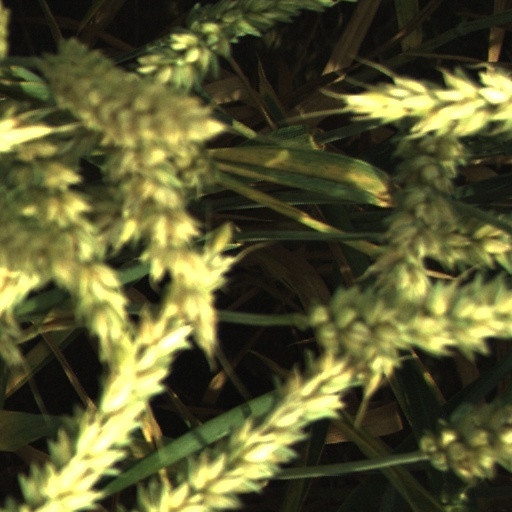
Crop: wheat